Blink (Doctor Who)

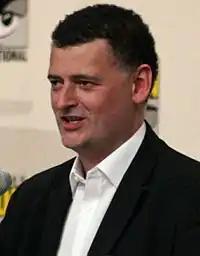
The episode was written by Steven Moffat.

"Blink" was written by Steven Moffat. Part of the story for "Blink" is based on Moffat's Ninth Doctor short story from the "Doctor Who Annual 2006" called "'What I Did on My Christmas Holidays' by Sally Sparrow". The short story is presented as a homework essay from Sally, though only 12 years old, who encounters evidence of the Doctor's presence from the past in her aunt's house while visiting. "What I Did" includes several elements that are reused in "Blink", including messages under the wallpaper and an ontological paradox involving a conversation between Sally and the Doctor, prerecorded on a video cassette, based on a written transcript—the essay itself; however, instead of the Weeping Angels, "What I Did" features the Doctor and the TARDIS inadvertently separated twenty years in time by a fault in the time machine, and the Doctor is able to instruct Sally how to bring it back to him in the past.